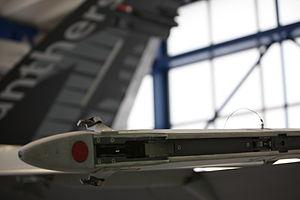
Le F/A-18 Hornet Solo Display est une équipe de acrobatie aérienne de Forces aériennes suisses, qui manifeste avec un F/A-18 Hornet nie.